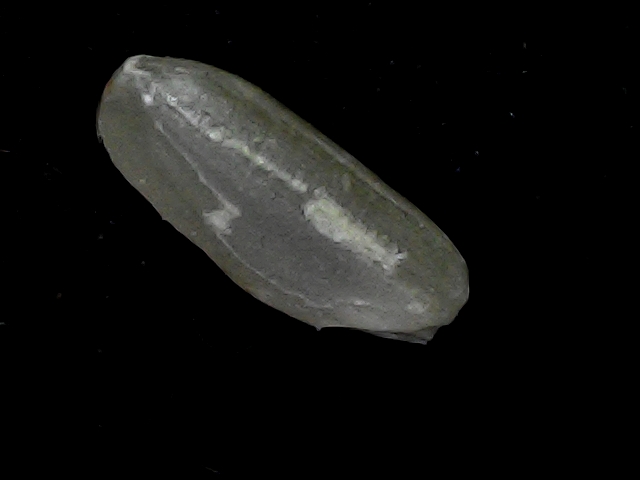
Rice variety: BD95